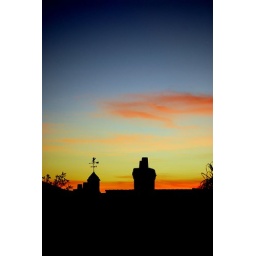
orange sky over Orange County